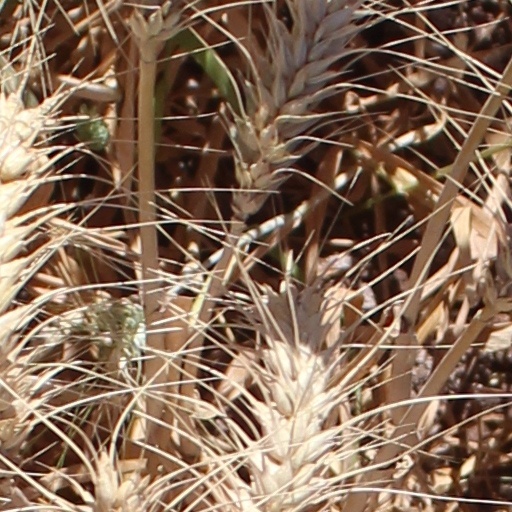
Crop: wheat